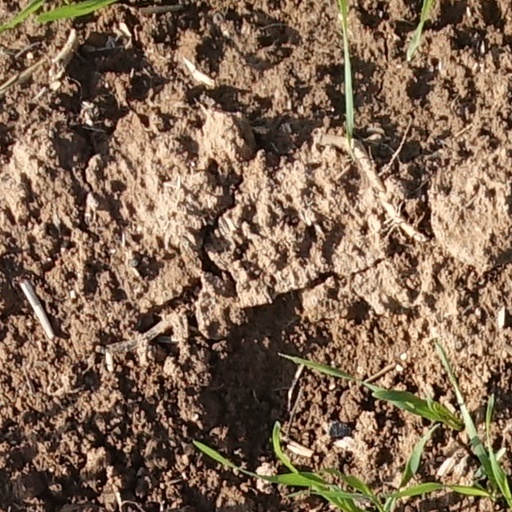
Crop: wheat